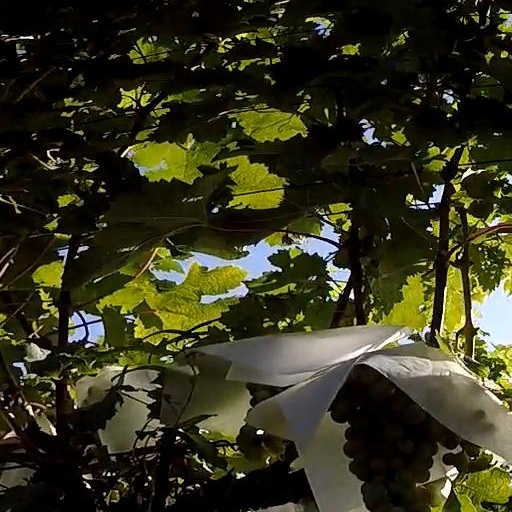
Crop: grape